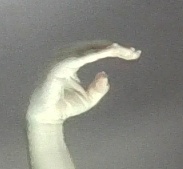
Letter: jeem